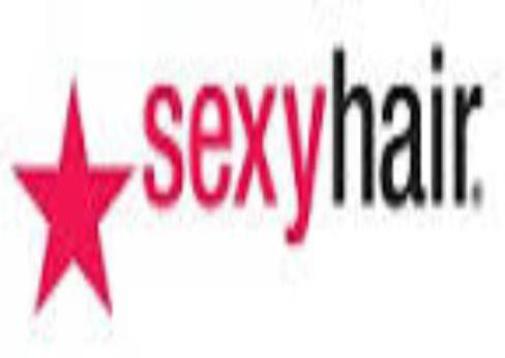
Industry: Necessities